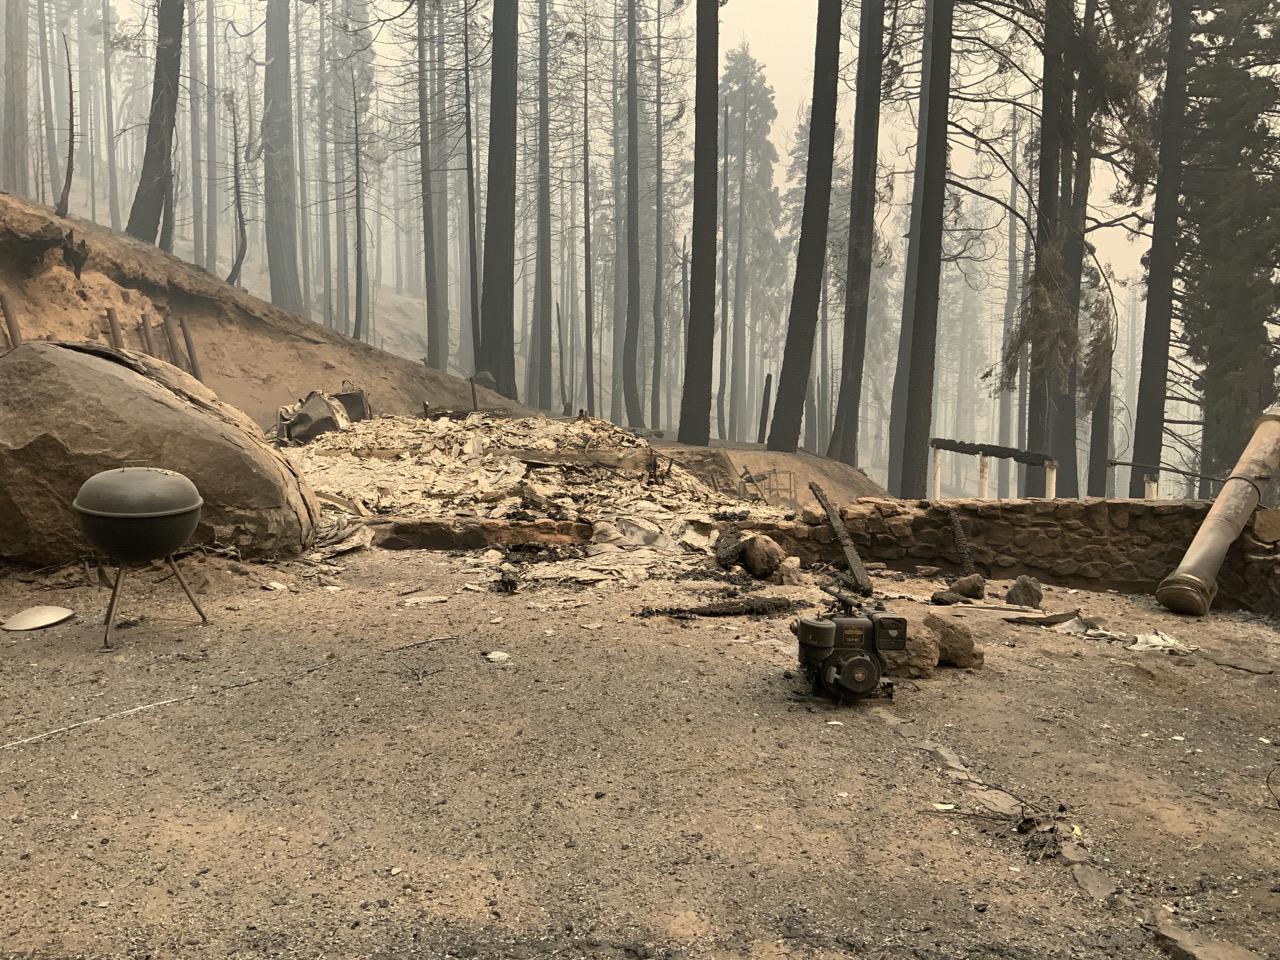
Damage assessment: destroyed